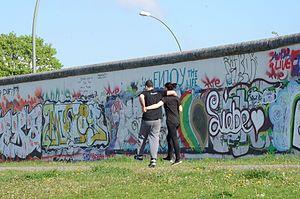
Le mur de Thémistocle à Athènes;